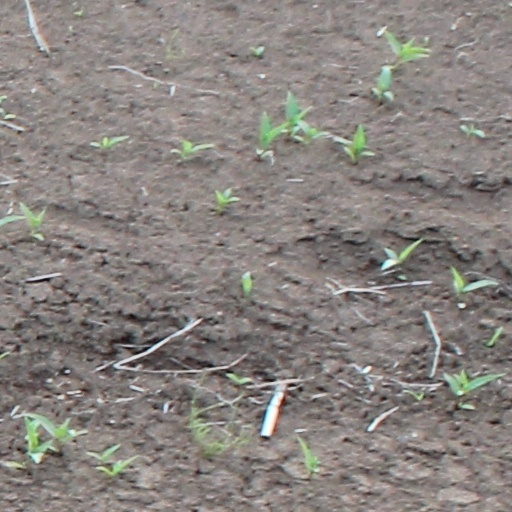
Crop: wheat